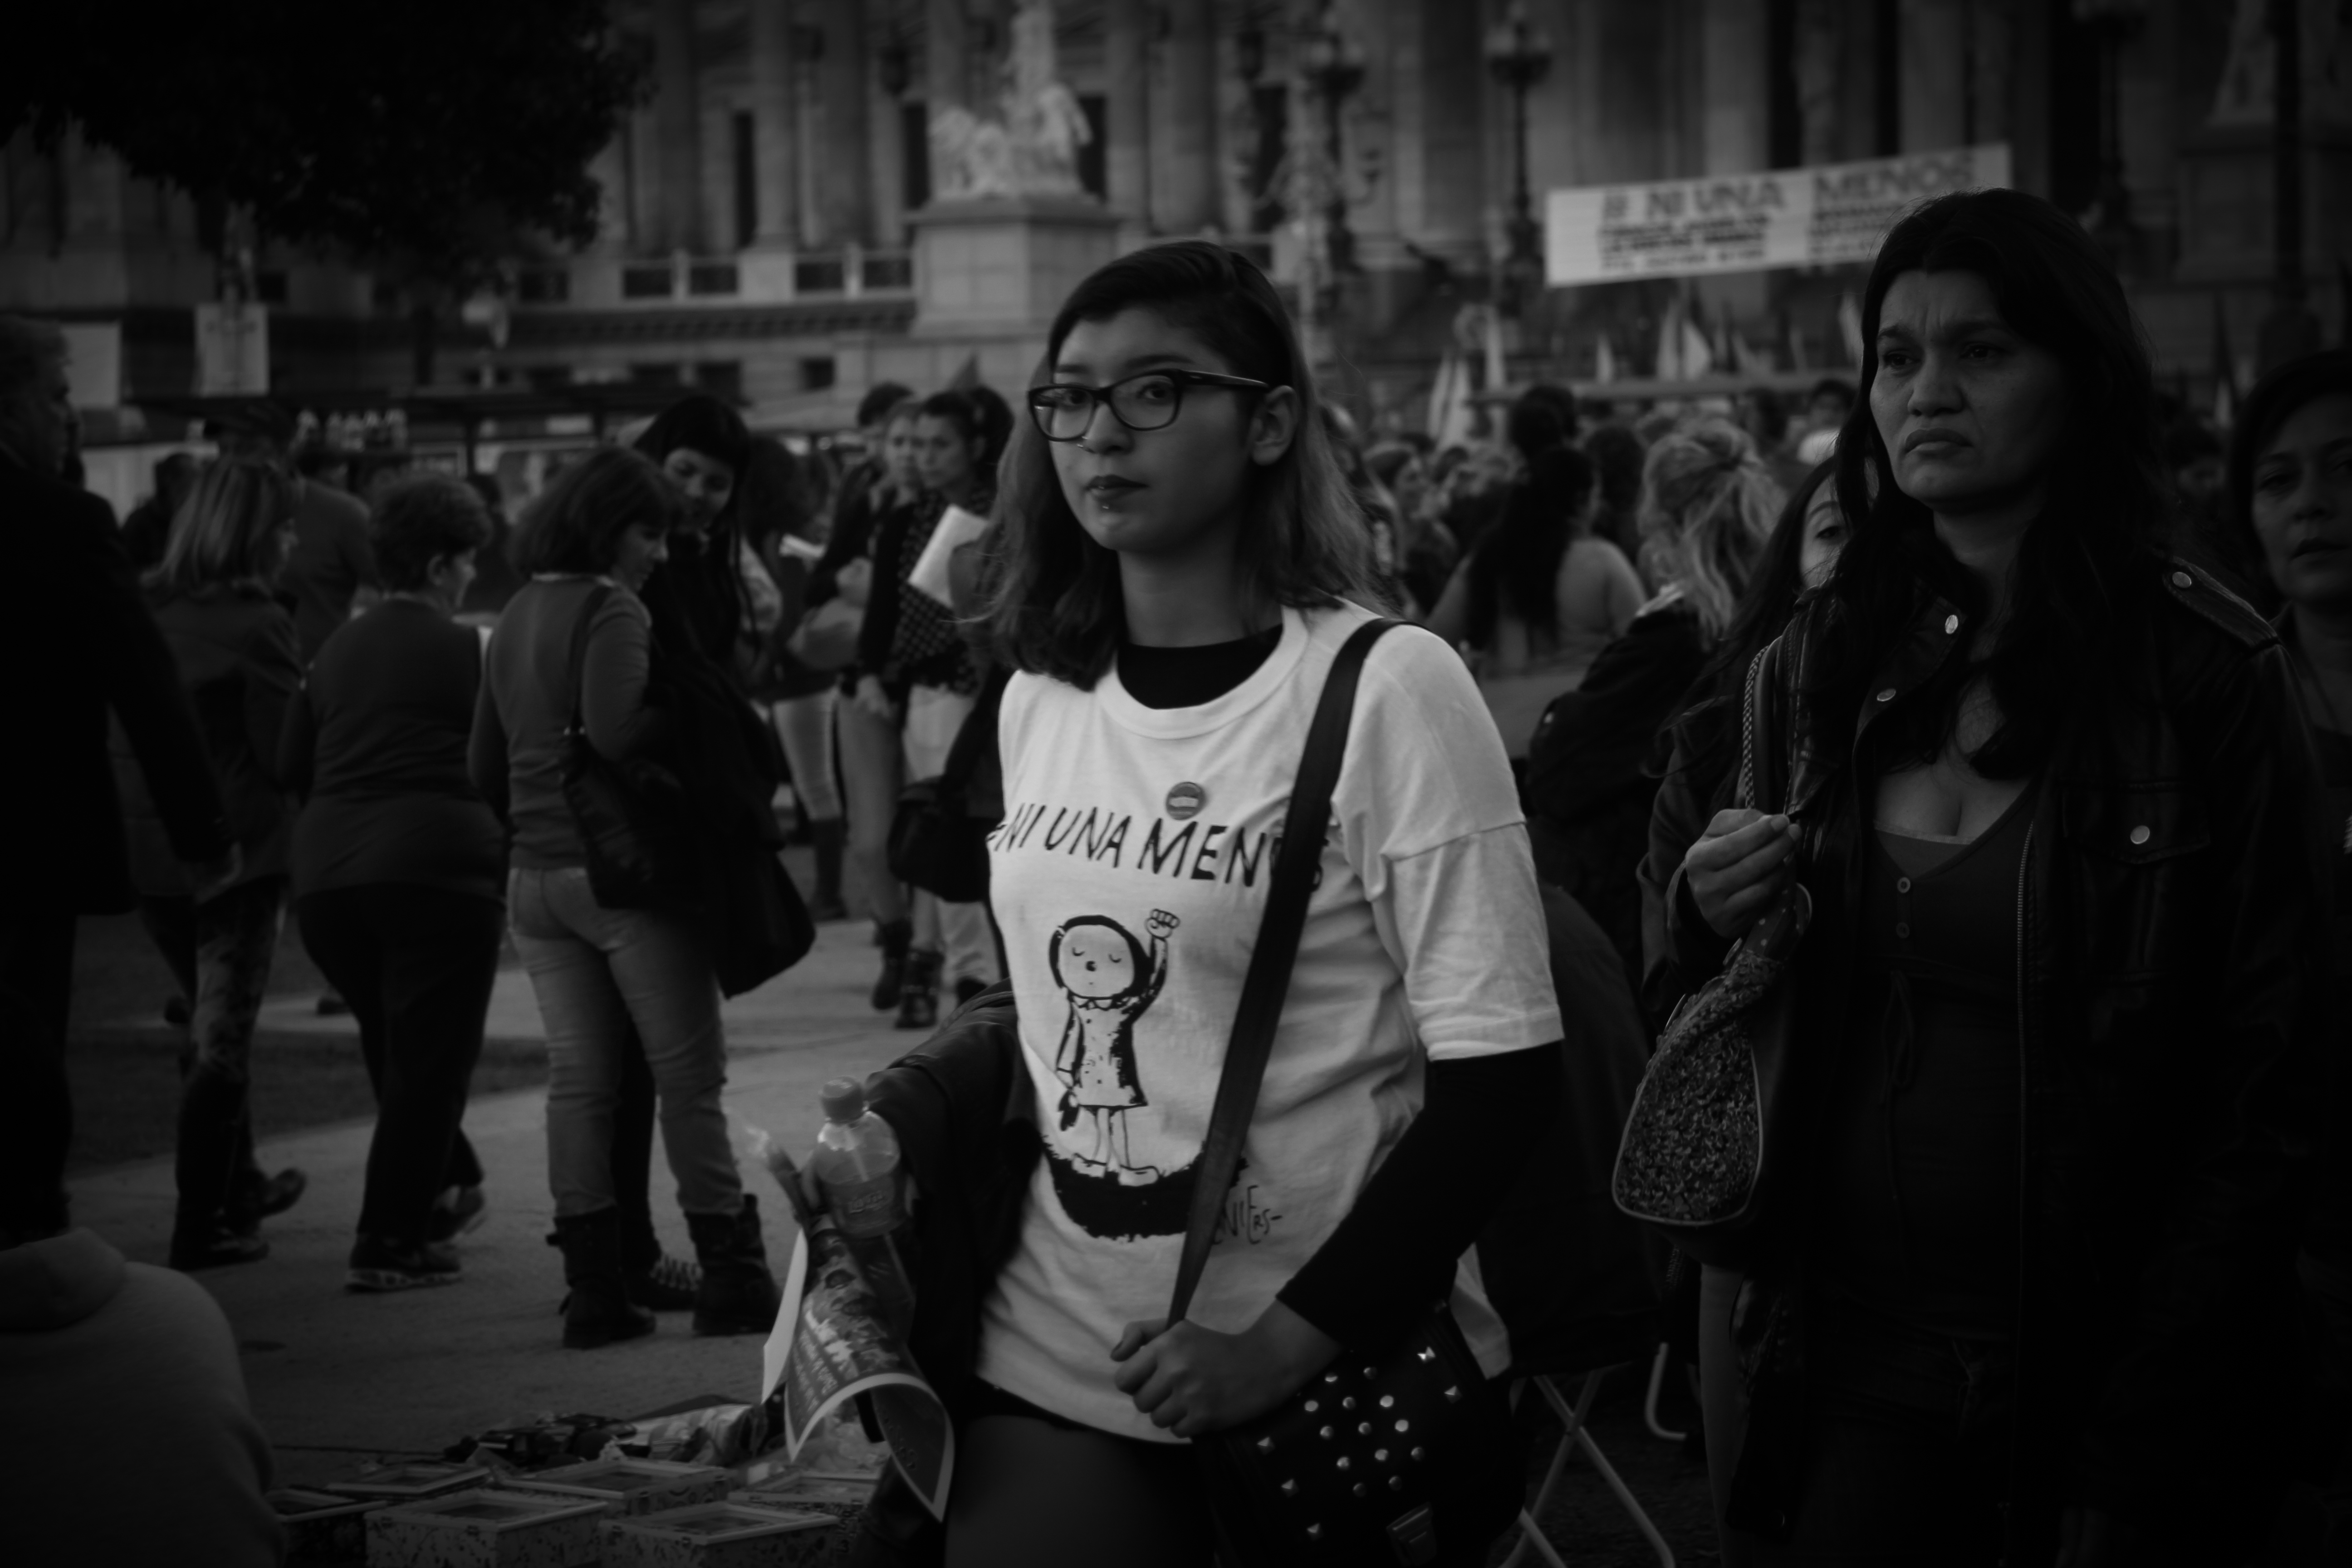
black and white, people, road, street, photography, urban, crowd, social, darkness, black, monochrome, infrastructure, photograph, streetphoto, buenosaires, niunamenos, monochrome photography, film noir